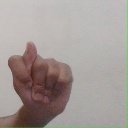
अक्षर: ट